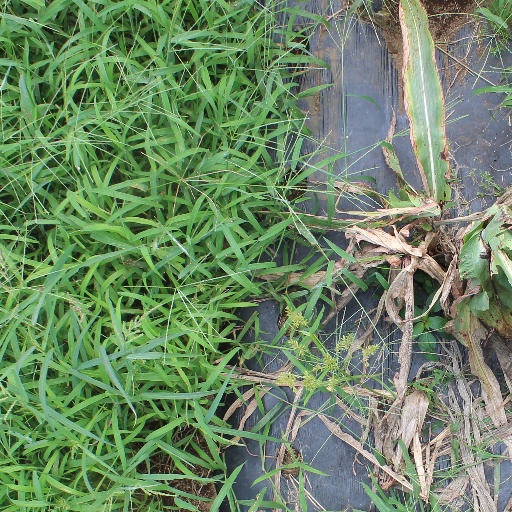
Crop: sorghum